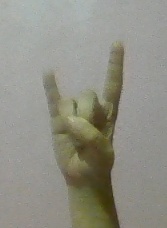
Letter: la